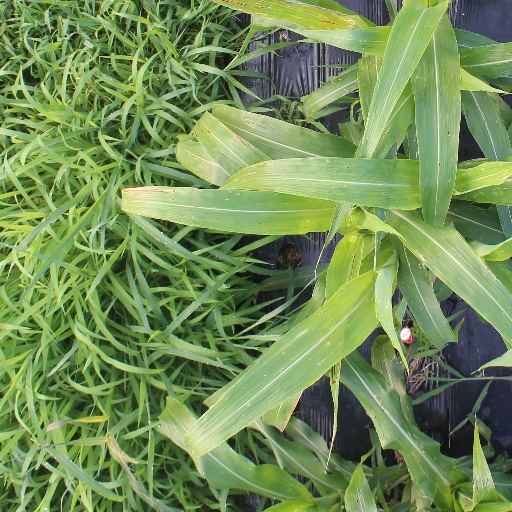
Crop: sorghum